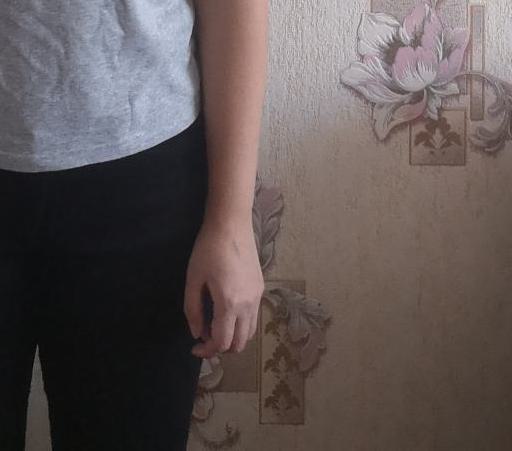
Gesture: no_gesture